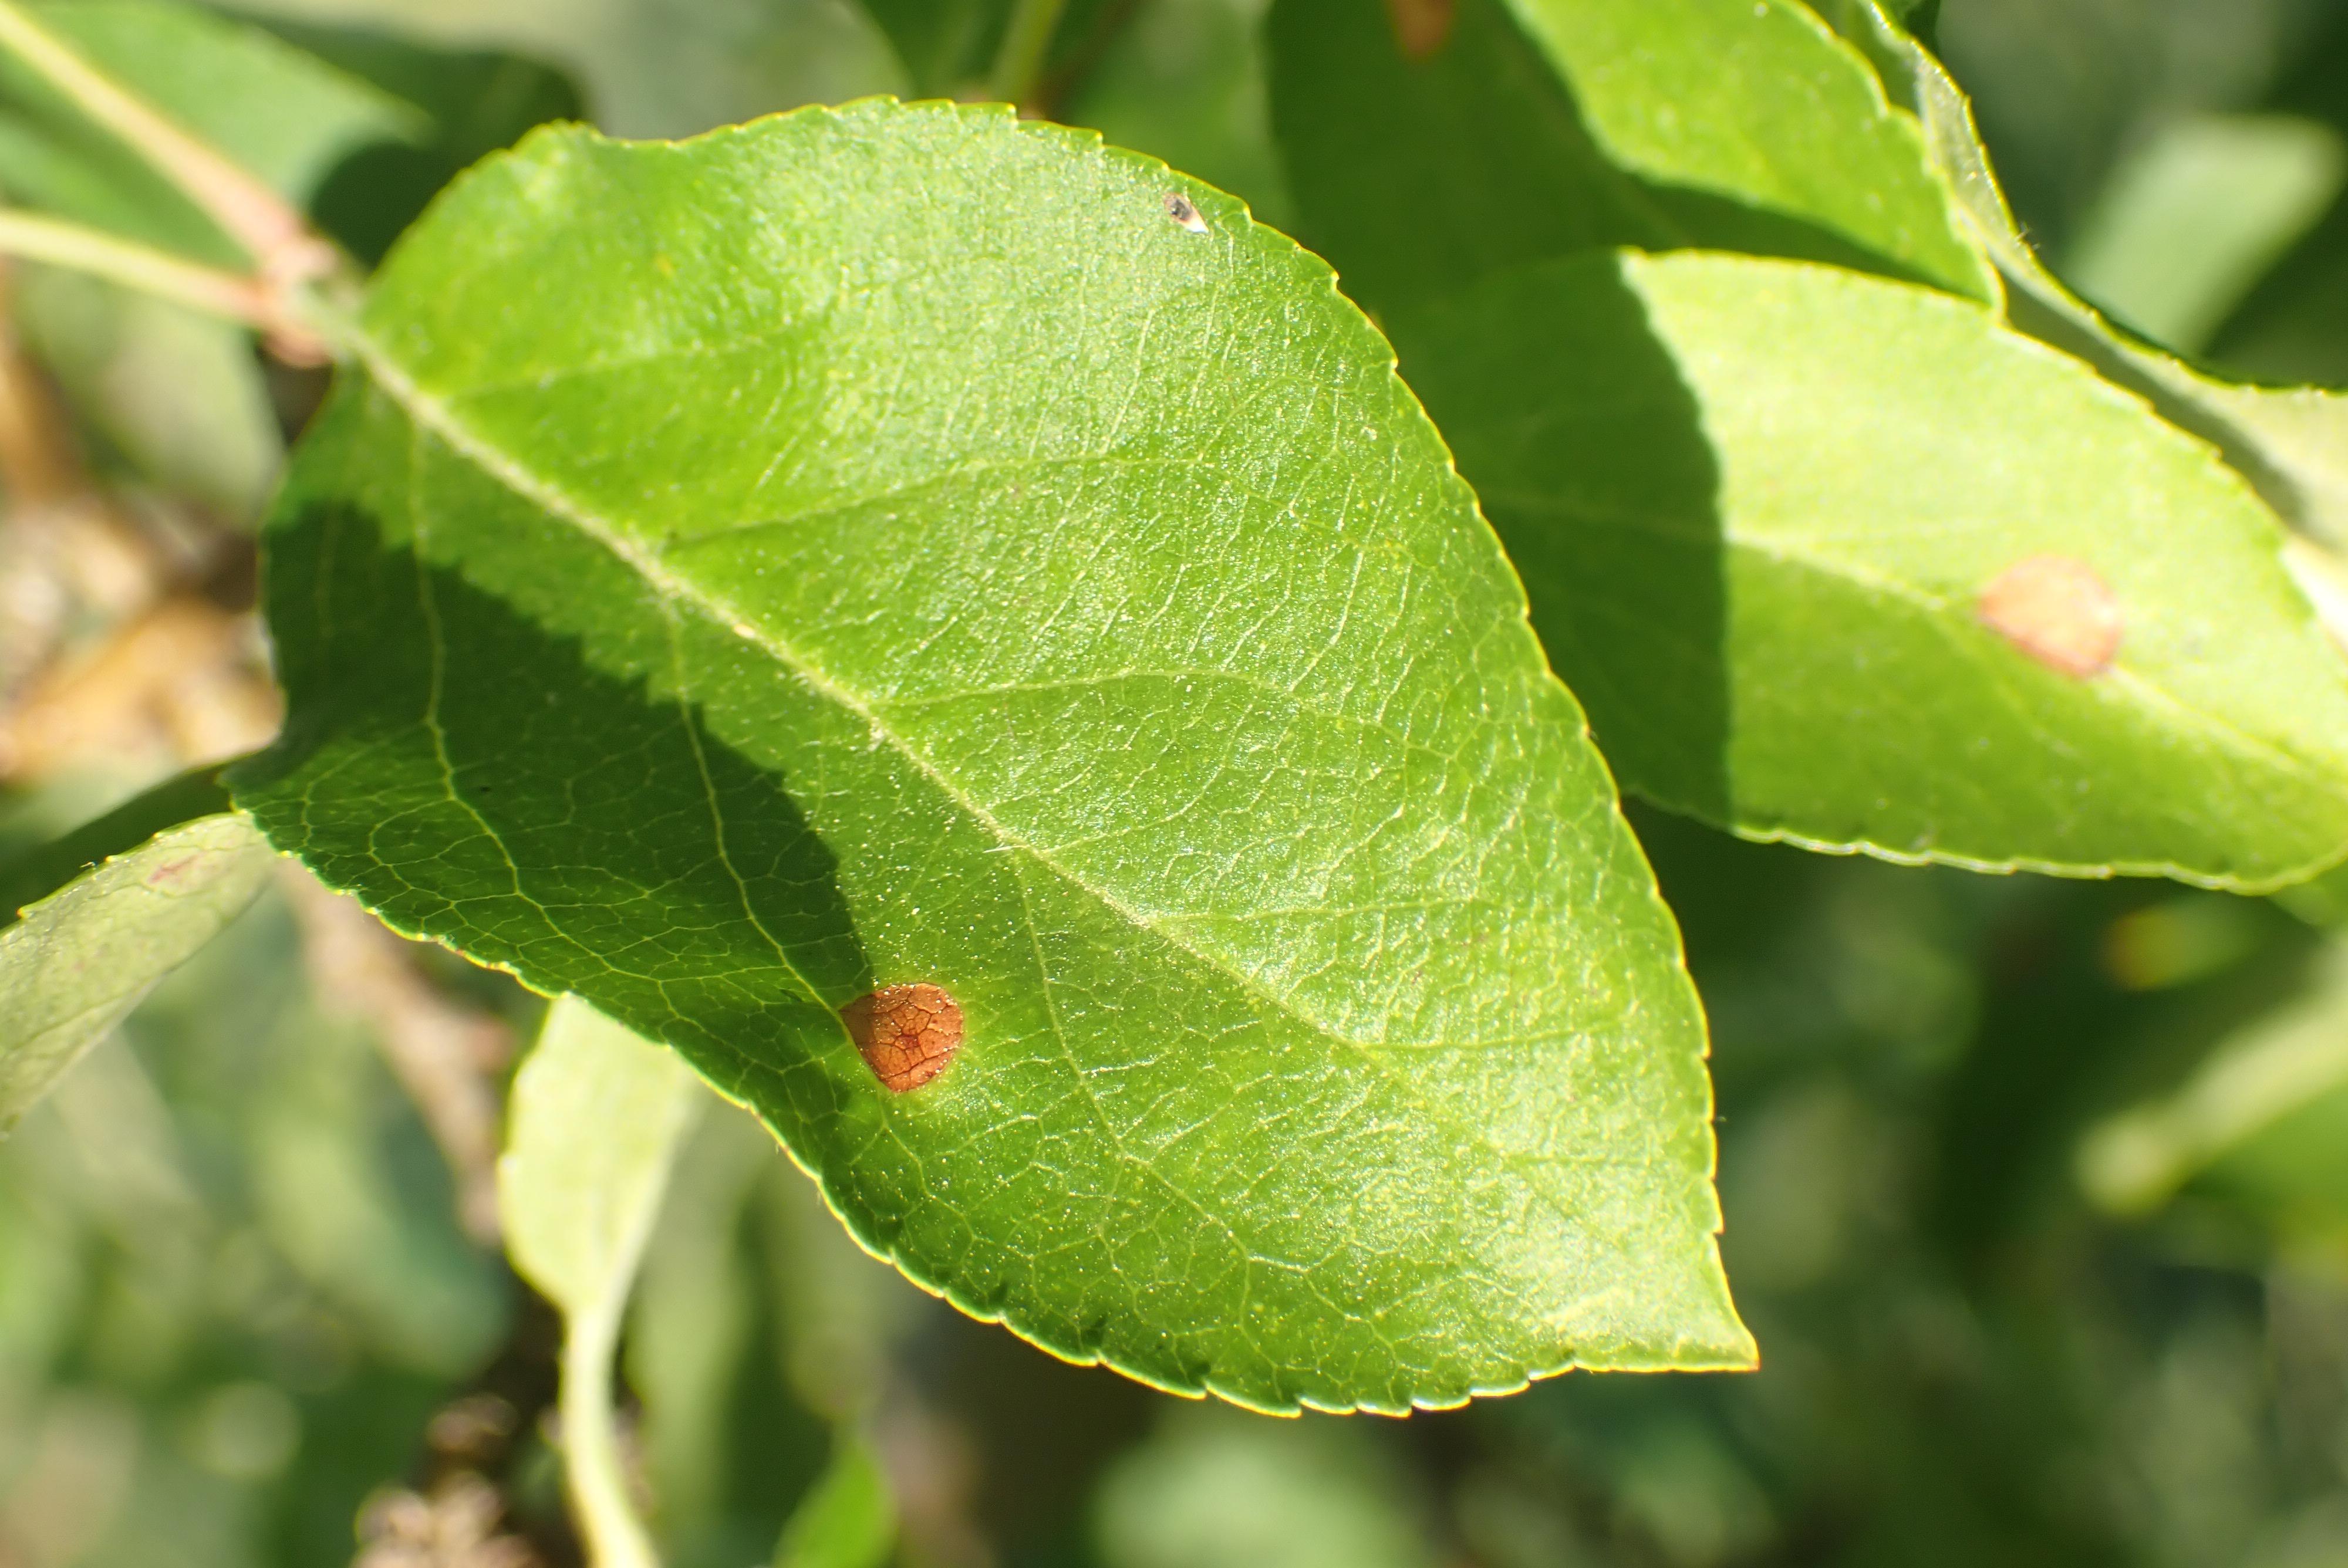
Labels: frog_eye_leaf_spot